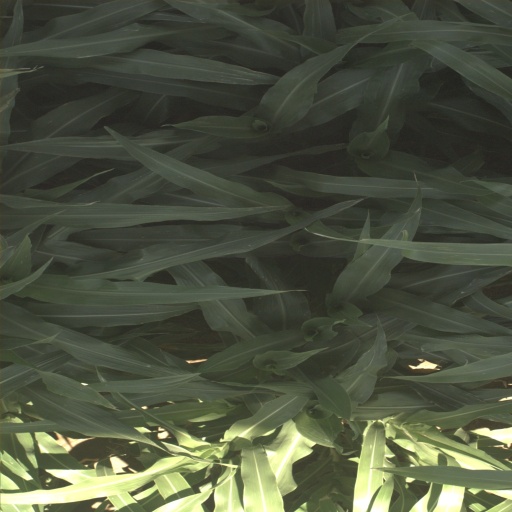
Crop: sorghum